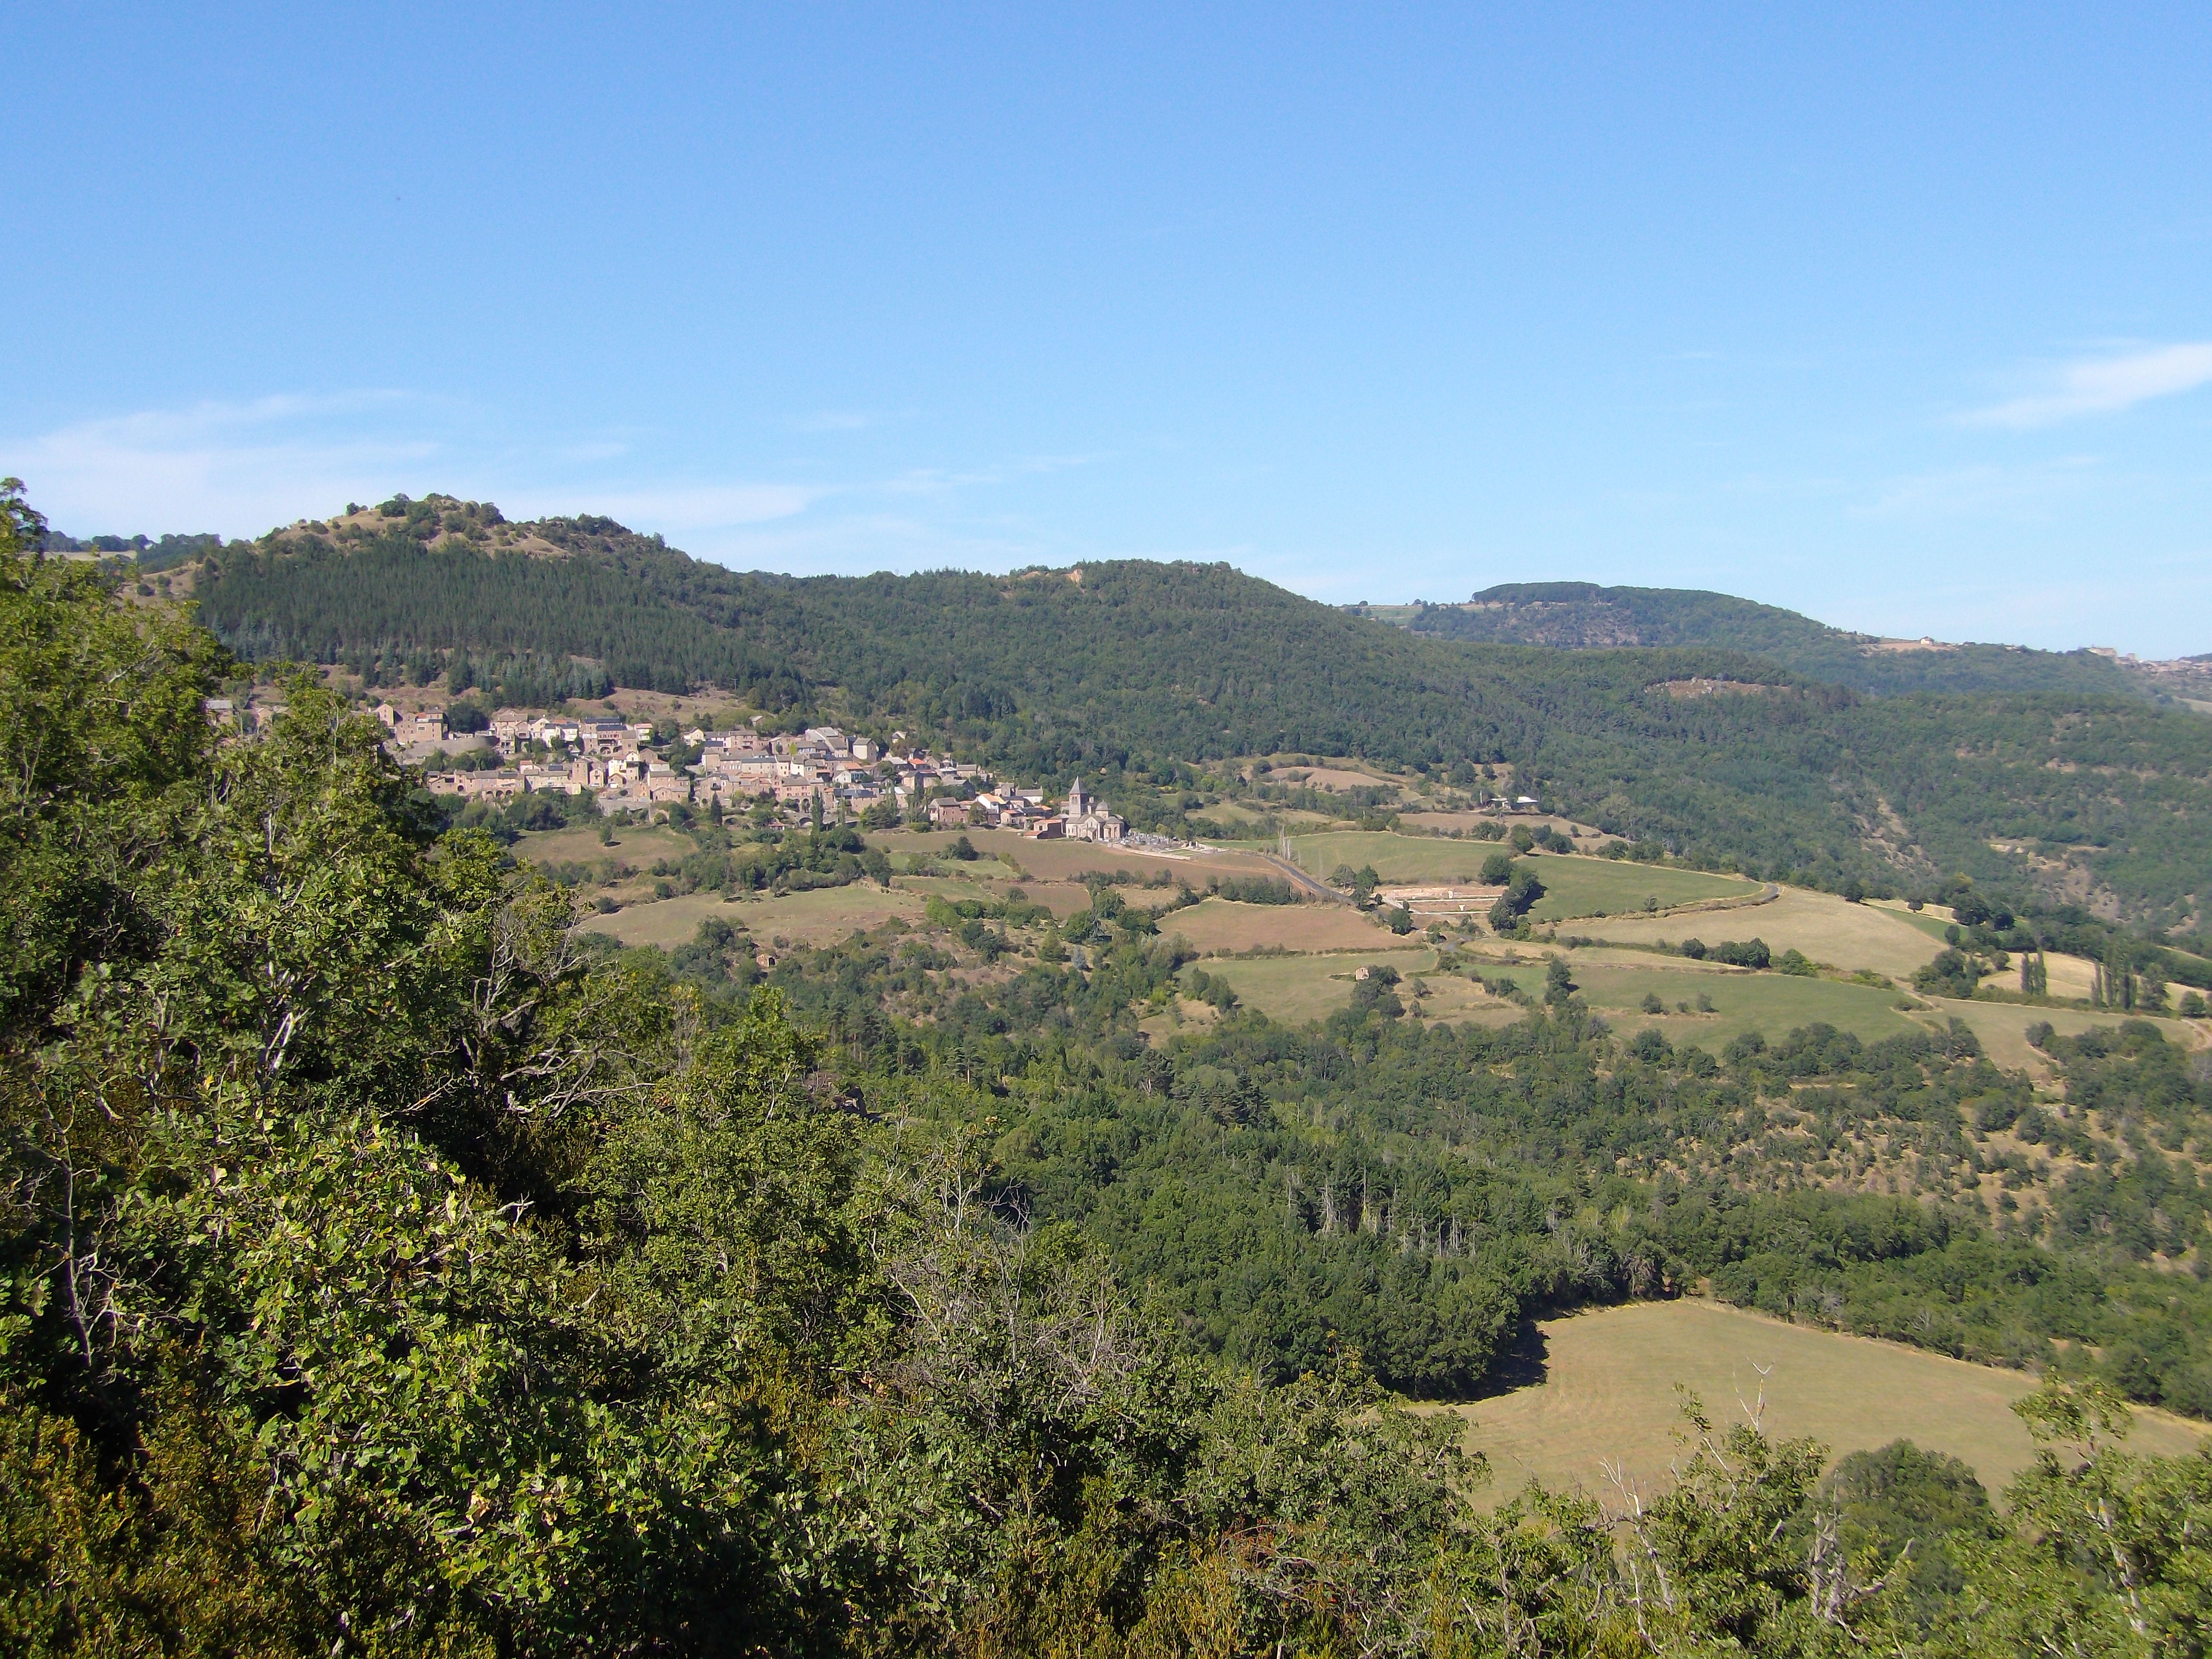
landscape, tree, mountain, hill, view, village, france, ridge, plain, hills, plateau, ecosystem, rural area, aerial photography, aveyron, aire de montjaux, geographical feature